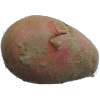
Label: Potato Red 1